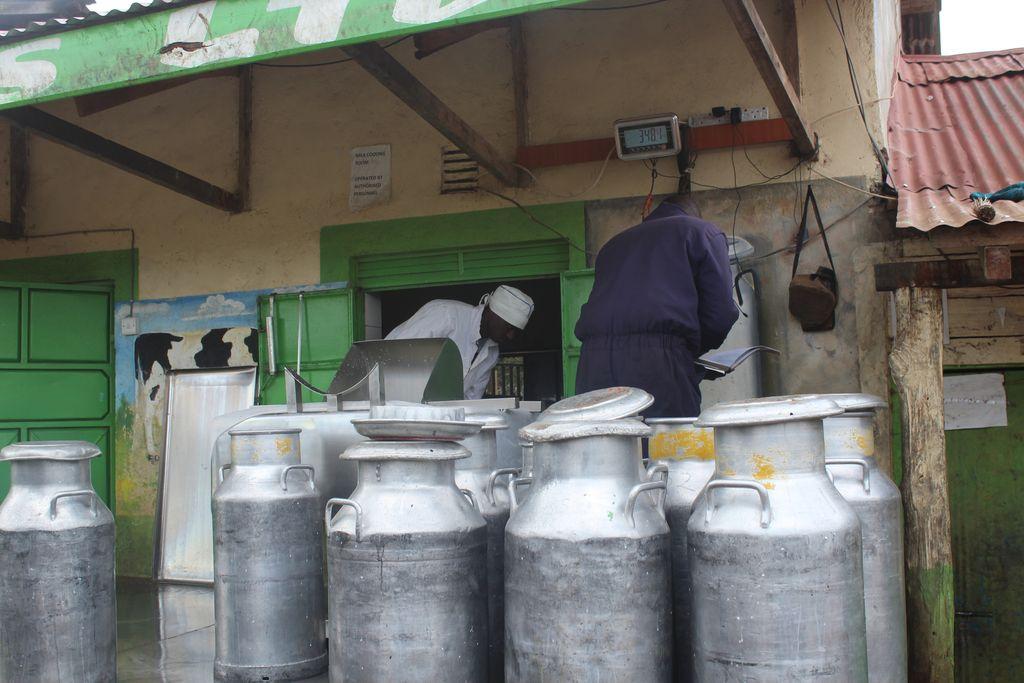
Vipo vyombo vya kubebea maziwa, mtu mmoja amevalia nguo nyeusi  akiwa ameinama akiandika, mwenzake pia   amesimama karibu na mlango, ameinama na amevalia nguo nyeupe kichwani pia amevalia kofia nyeupe.